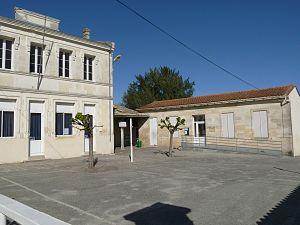
Mairie de Couquèques, Gironde, France
Couquèques est une commune du Sud-Ouest de la France, dans le département de la Gironde en région Nouvelle-Aquitaine.